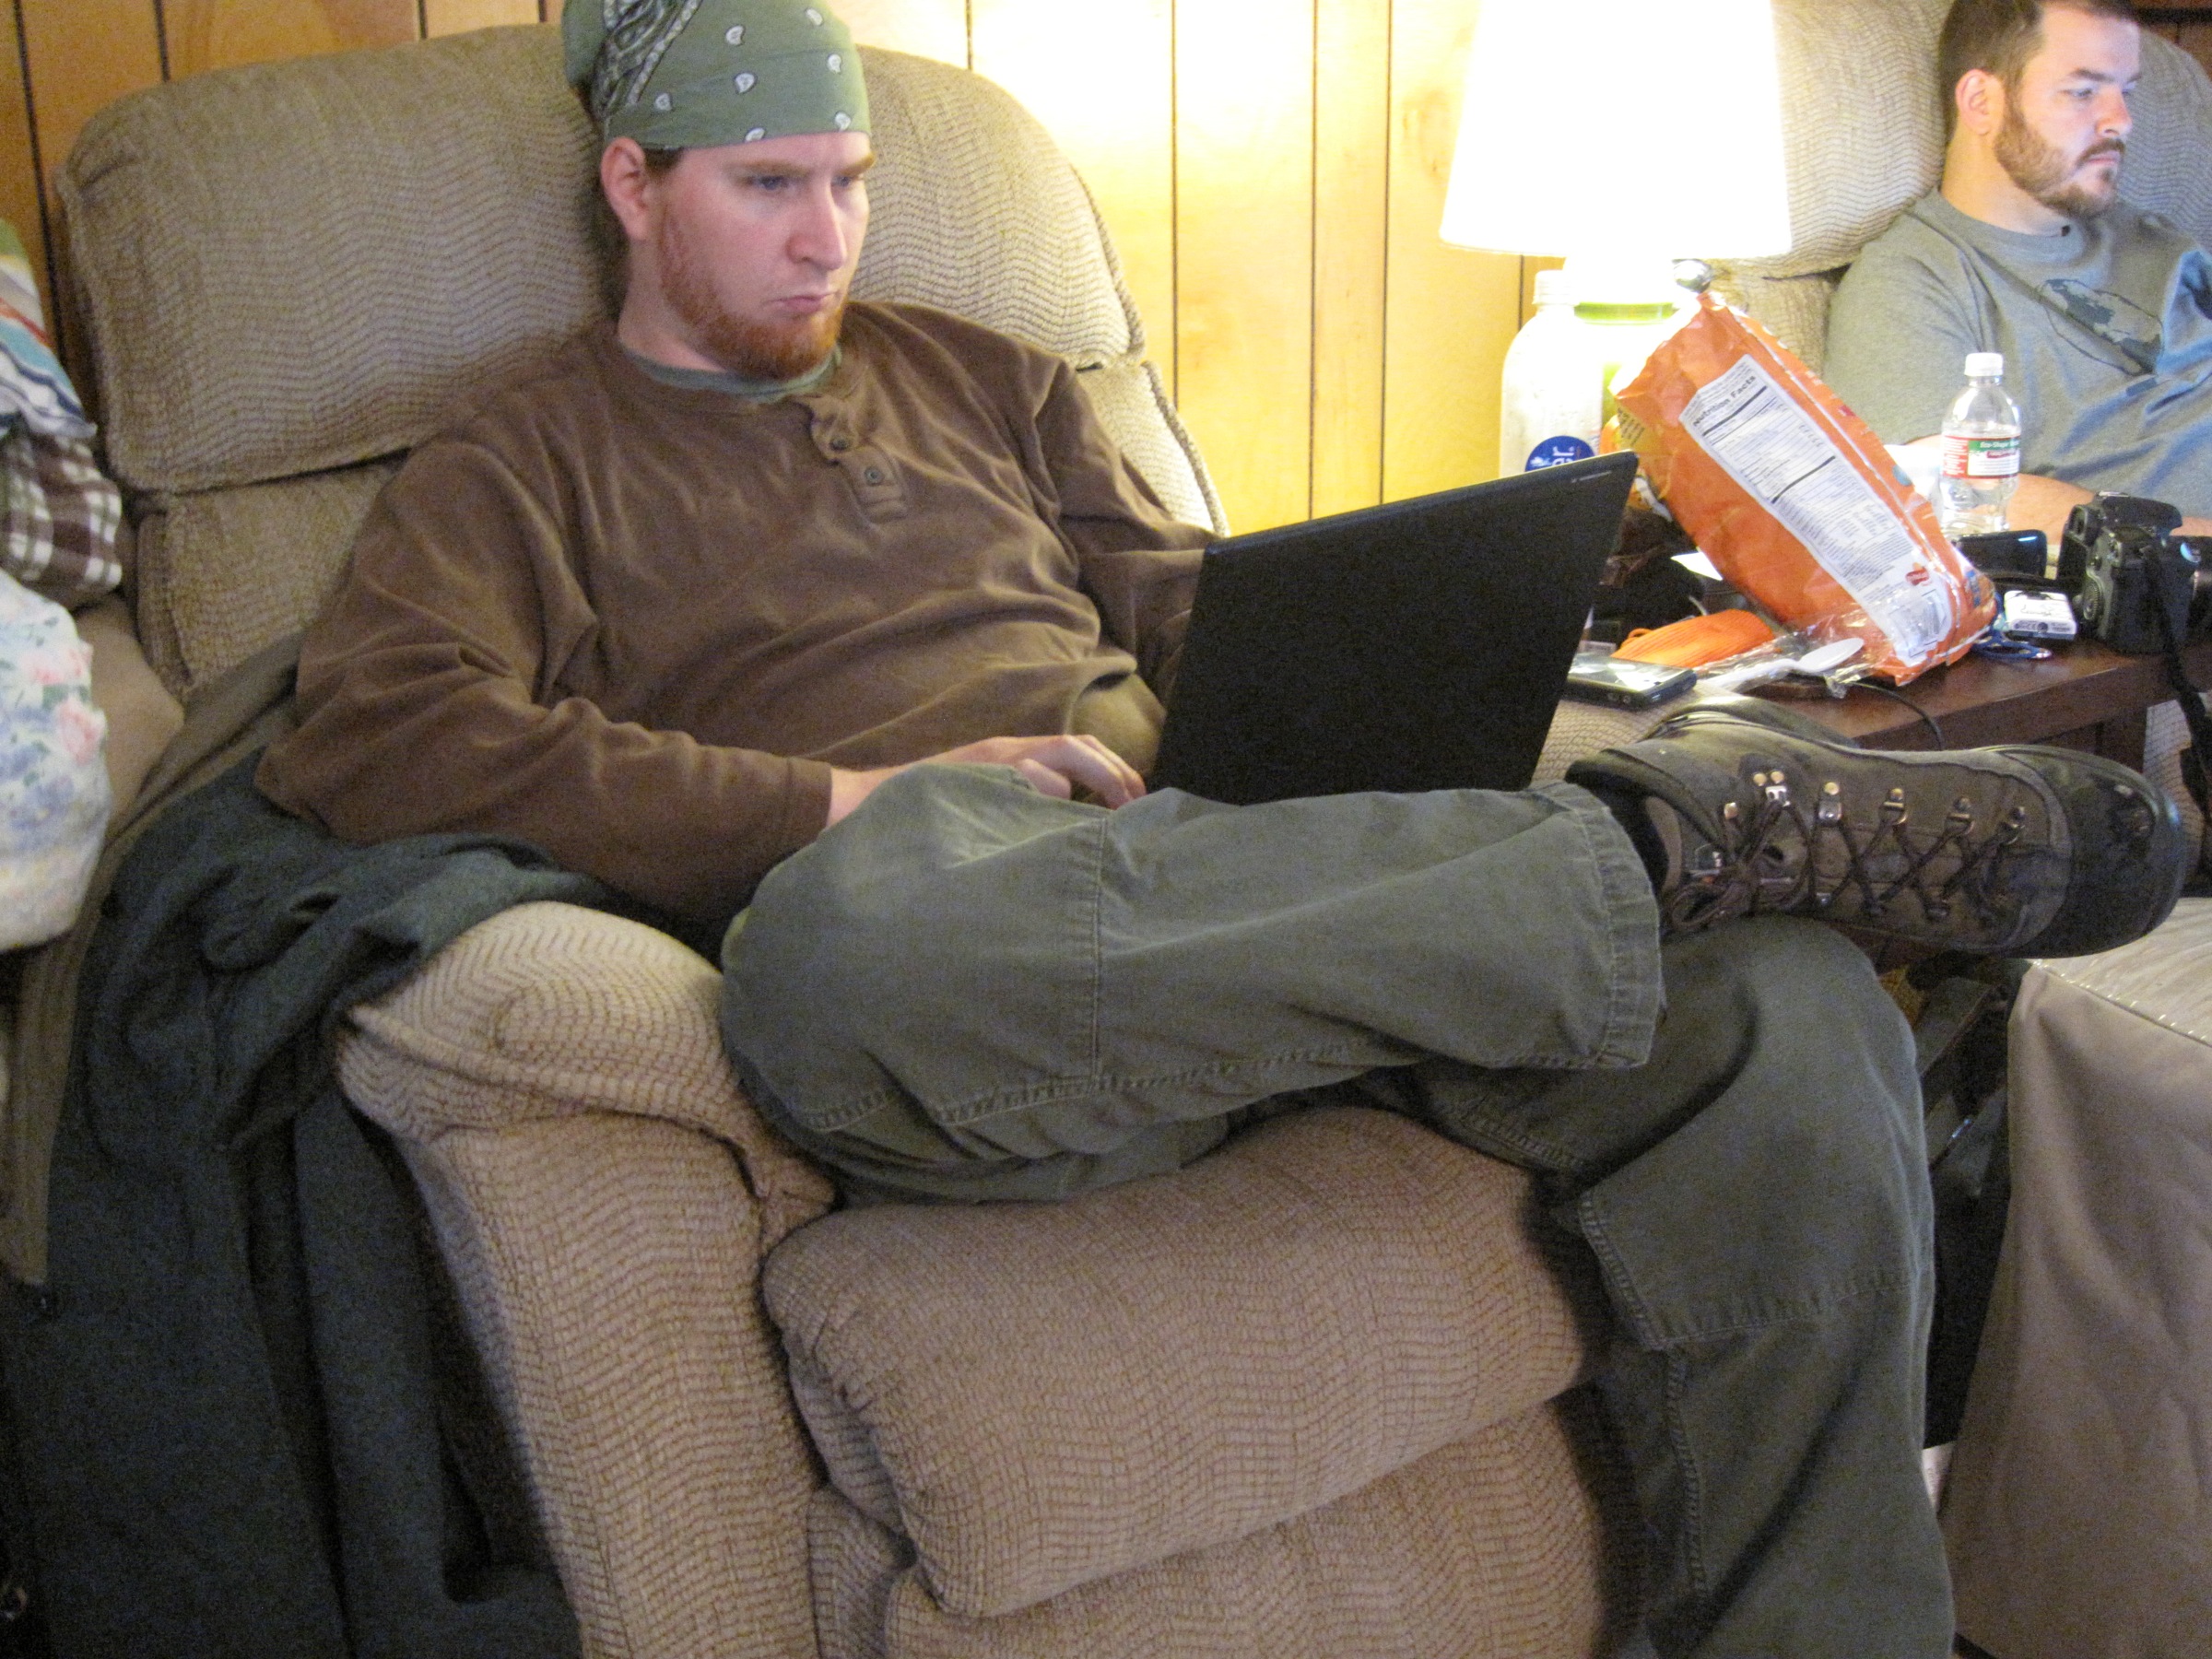
person, military, soldier, army, dabik, cybersalonaz